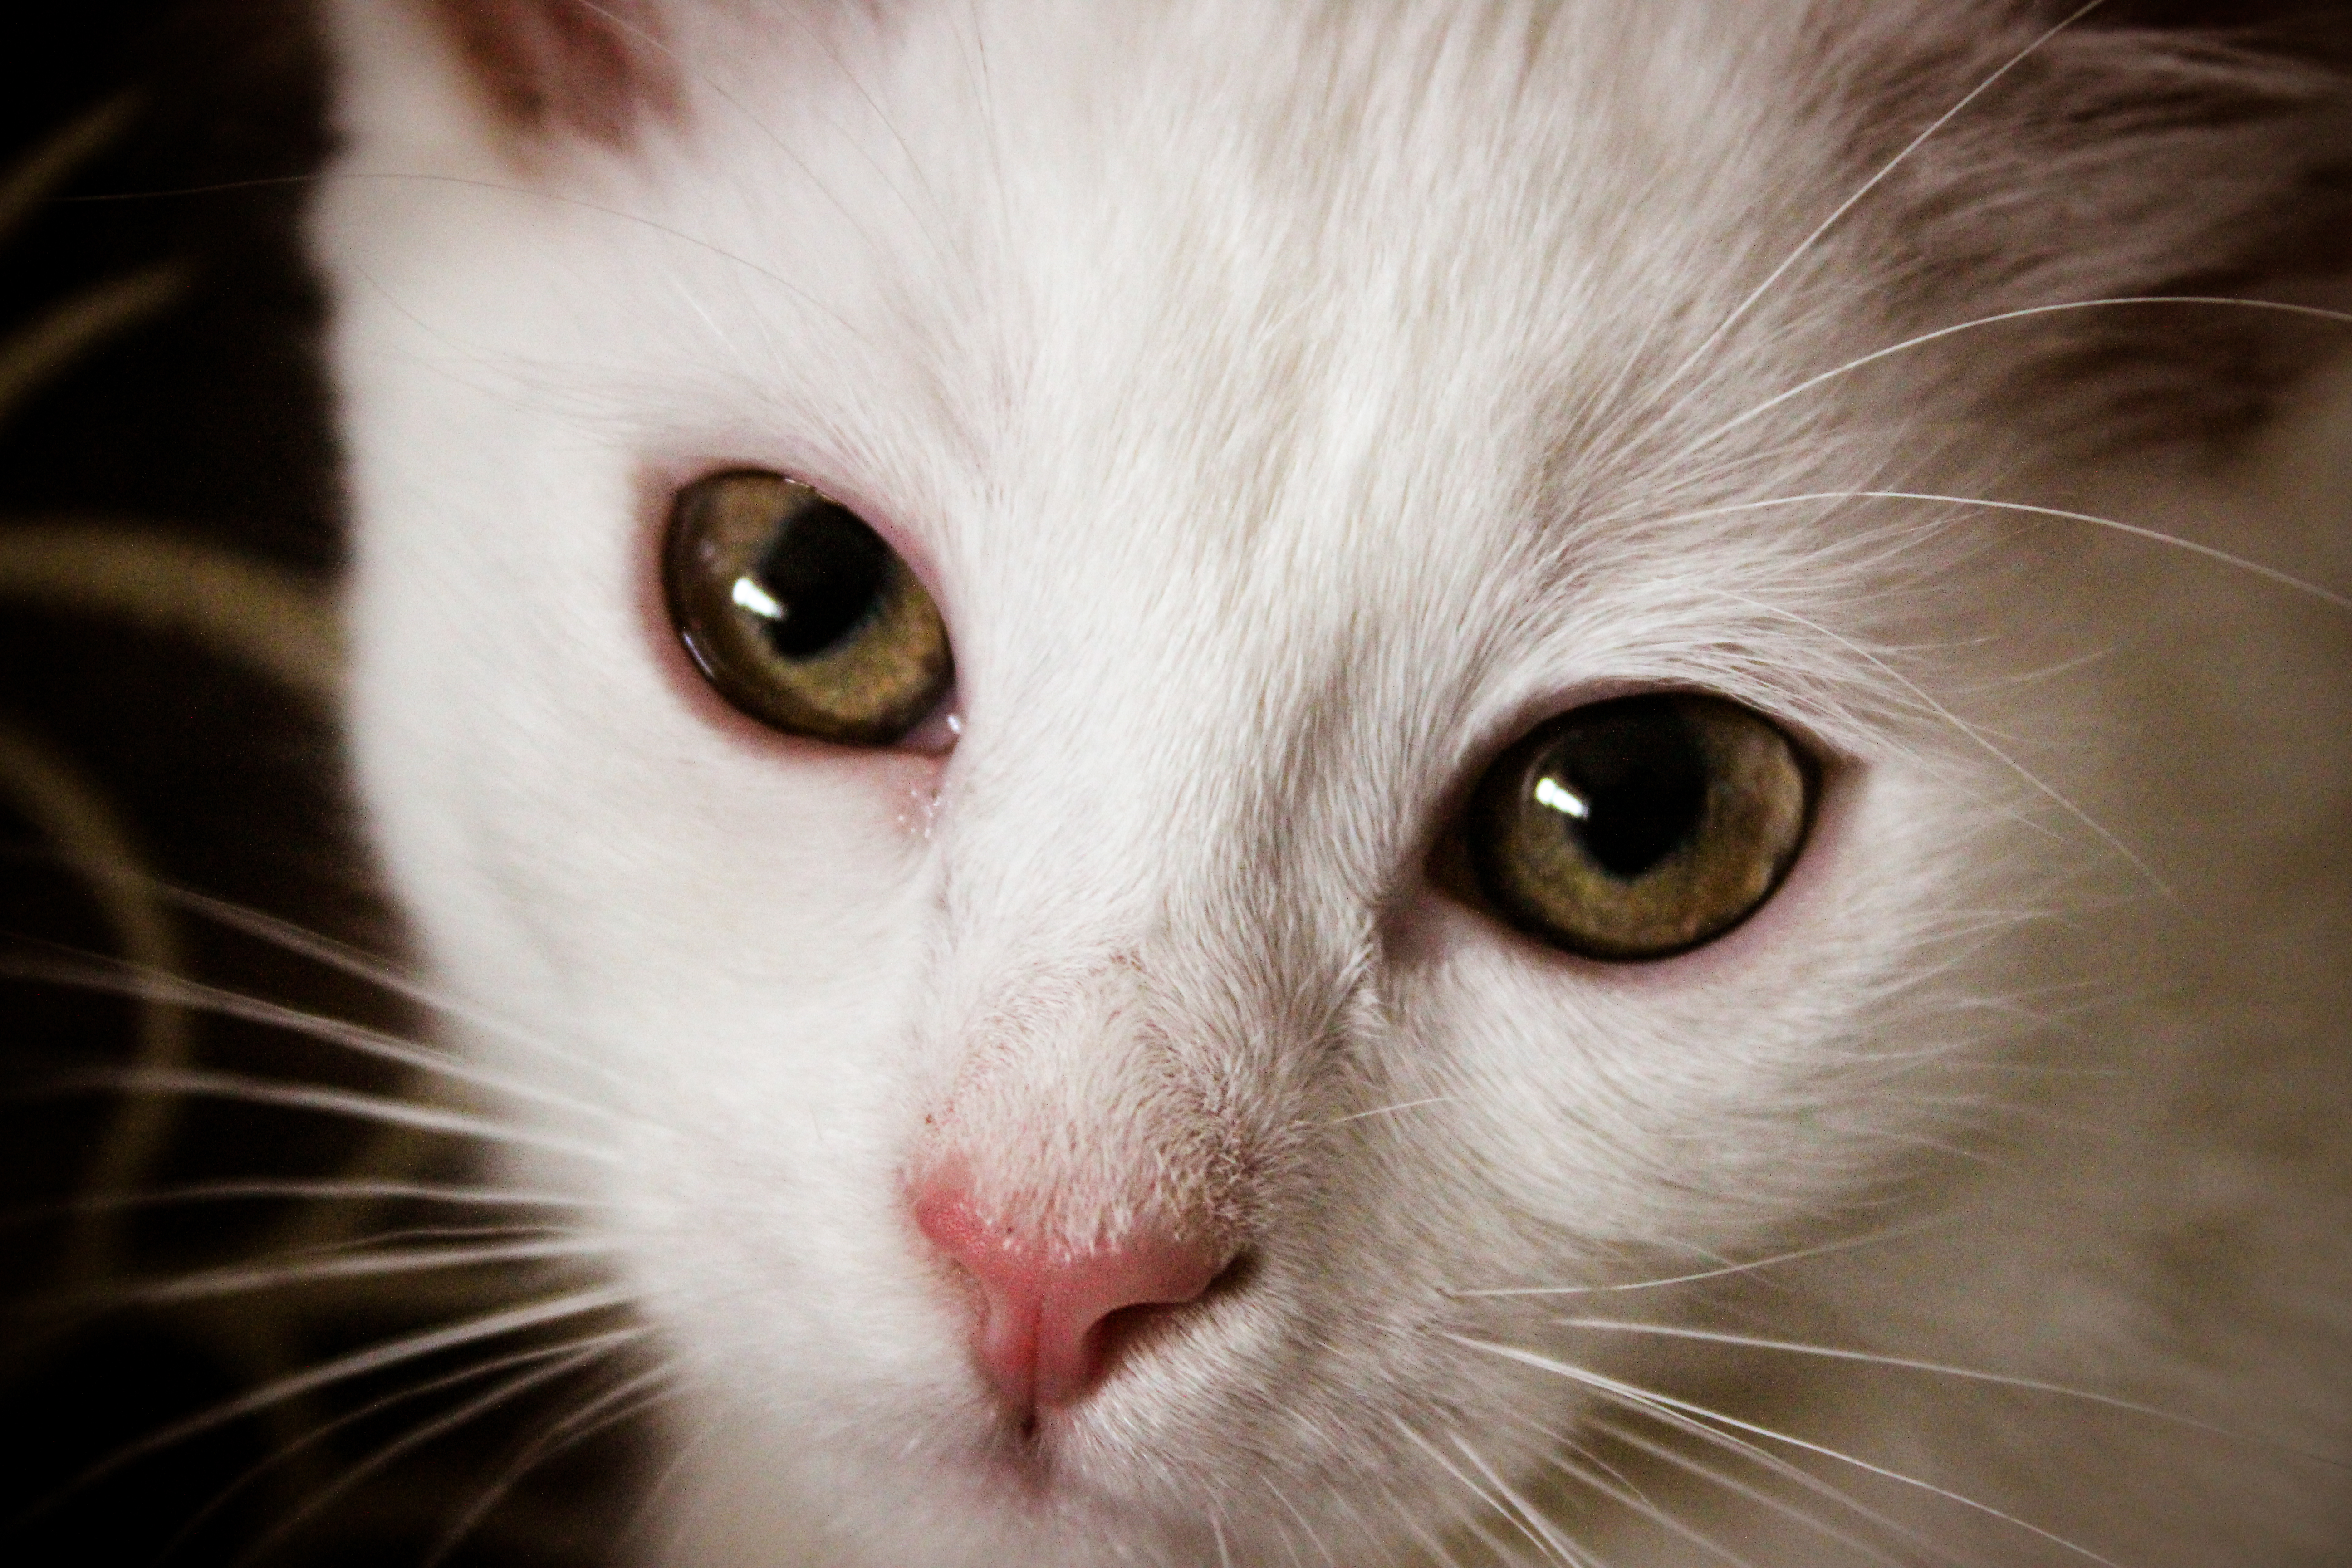
white, cat, mustache, paw ears, tail, eyes, nose, wool, mammal, vertebrate, whiskers, small to medium sized cats, felidae, eye, close up, carnivore, snout, turkish angora, fur, organ, turkish van, khao manee, aegean cat, iris, ragdoll, domestic long haired cat, domestic short haired cat, american curl, british semi longhair, ear